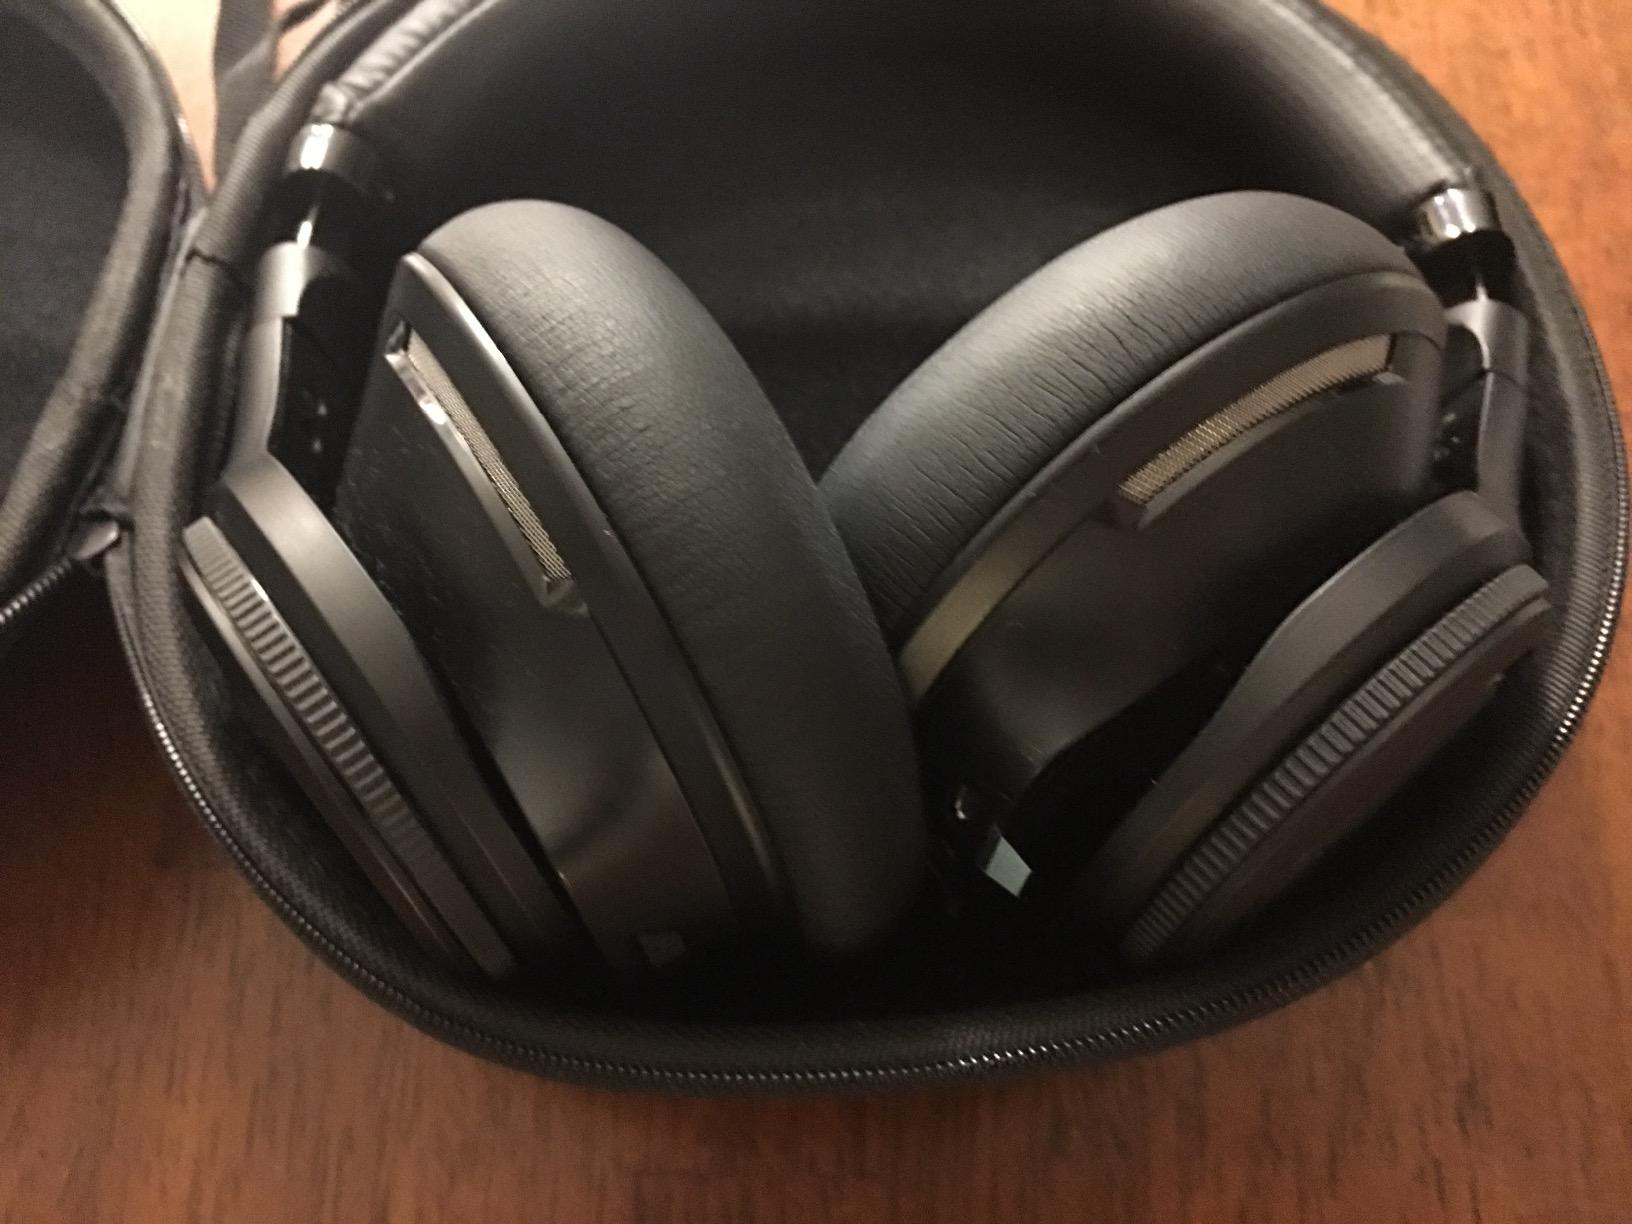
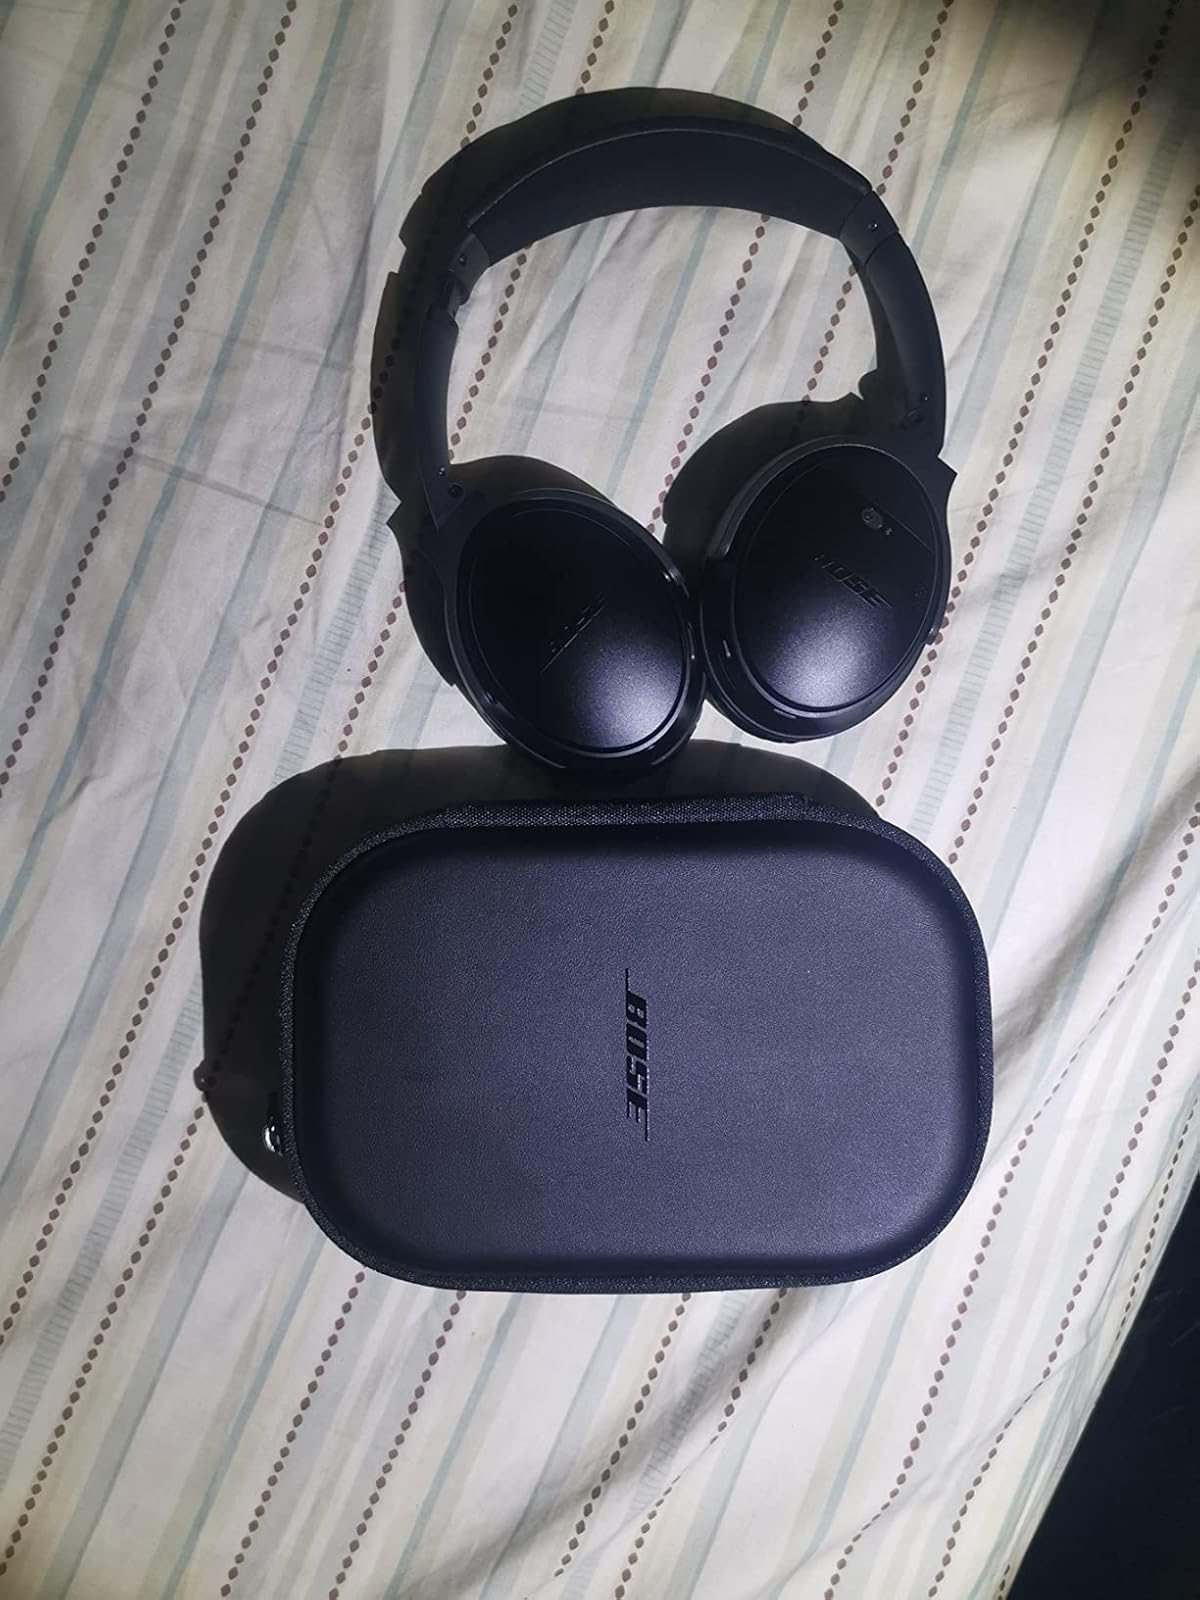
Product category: headphones
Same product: no